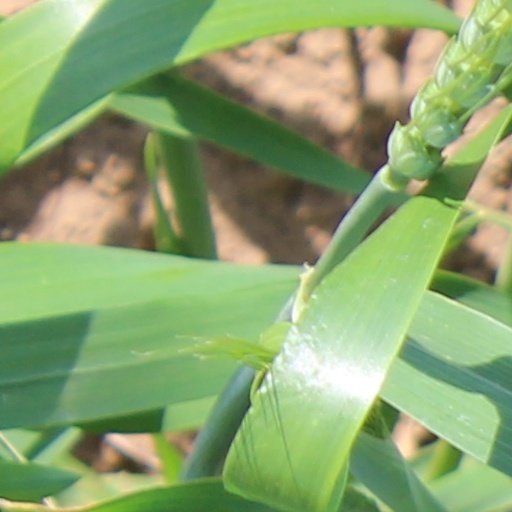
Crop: wheat